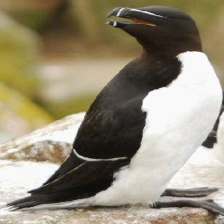
Species: RAZORBILL
Scientific name: ALCA TORDA